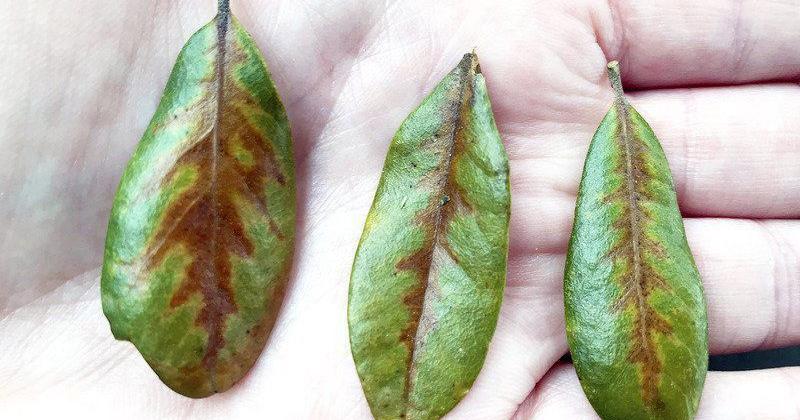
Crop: blueberry
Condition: rust